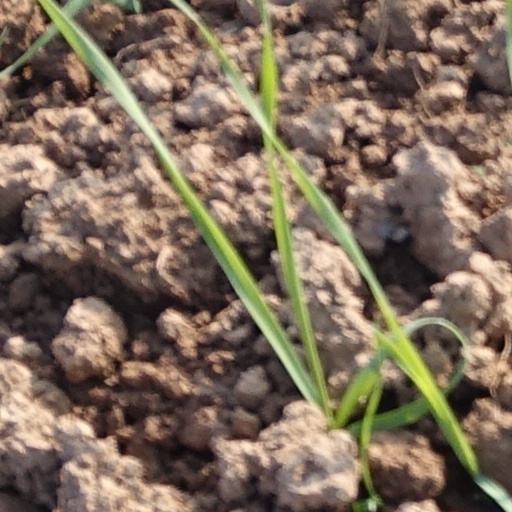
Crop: wheat